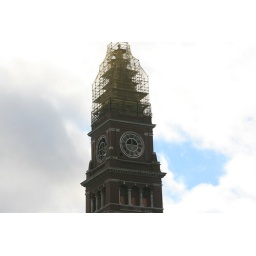
Restoration proceeding on the 242ft tower which, when completed in 1906, was the tallest building in Seattle.